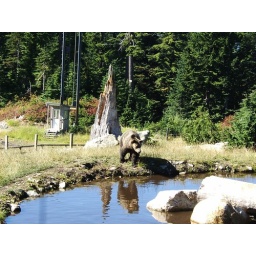
Bear reflected in the water atop grouse mountain